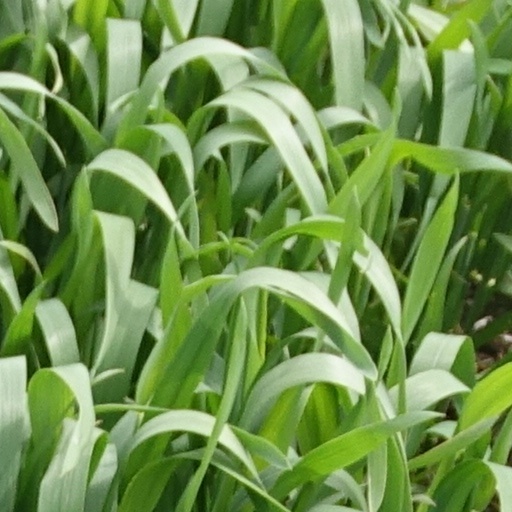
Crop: wheat